Bruce Williamson (diplomat)

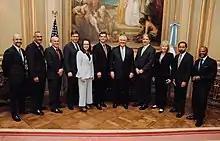
Williamson with Rex Tillerson, and other Ambassadors and Chargé d’Affaires

Williamson served as Deputy Chief of Mission and Chargé d'Affaires in Guatemala, Deputy Chief of Mission in Peru, and Principal Officer in Monterrey, Mexico. From December 2014 to September 2017, Williamson served as the Deputy Assistant Secretary in the Department of State's Bureau of Human Resources.